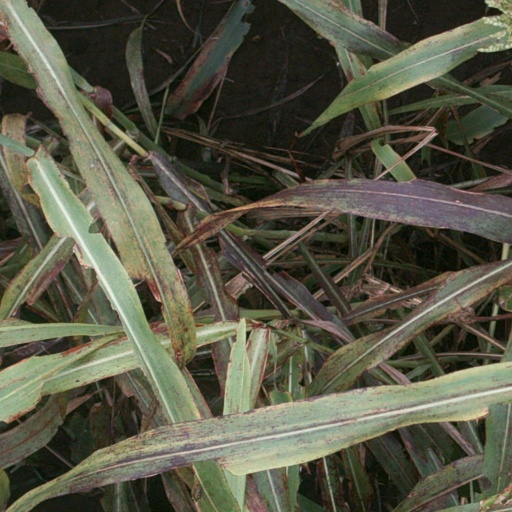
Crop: sorghum